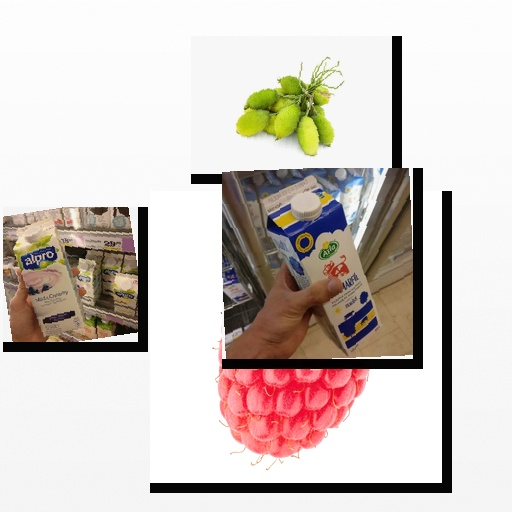
Food items: blueberry_soy_yogurt, raspberry, spiny_gourd, sour_milk